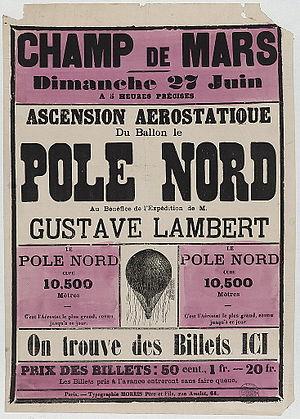
Gustave Lambert, né à Grièges, canton de Pont-de-Veyle, le 1ᵉʳ juillet 1824 et mort le 27 janvier 1871 des suites de ses blessures reçues lors de la Bataille de Buzenval le 19 janvier 1871, est un hydrographe et navigateur français.